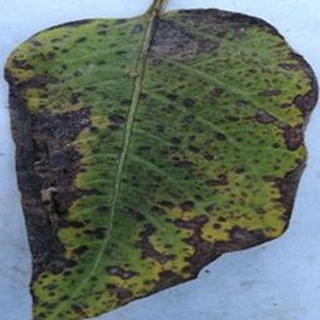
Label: potato_early_blight